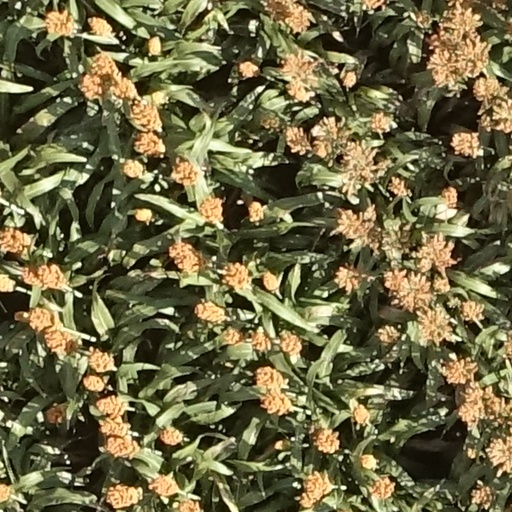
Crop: sorghum